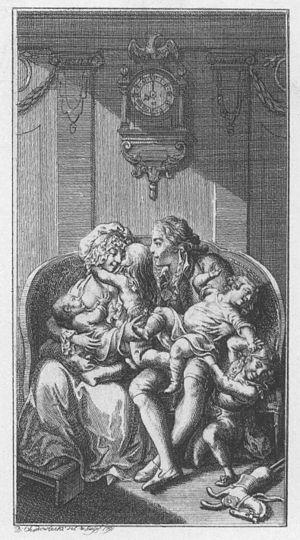
Theodor Gottlieb Hippel, dit souvent Hippel l’Ancien est un haut fonctionnaire et philosophe prussien des Lumières, passé à la postérité pour ses travaux de critique sociale. Il était membre de la commission du code civil de Prusse qui rédigea l’Allgemeines Landrecht, fut bourgmestre et lieutenant de police de Kœnigsberg. Cet opposant aux idées des Lumières milita pourtant en faveur de l'égalité des femmes, et était l’ami d’Emmanuel Kant.